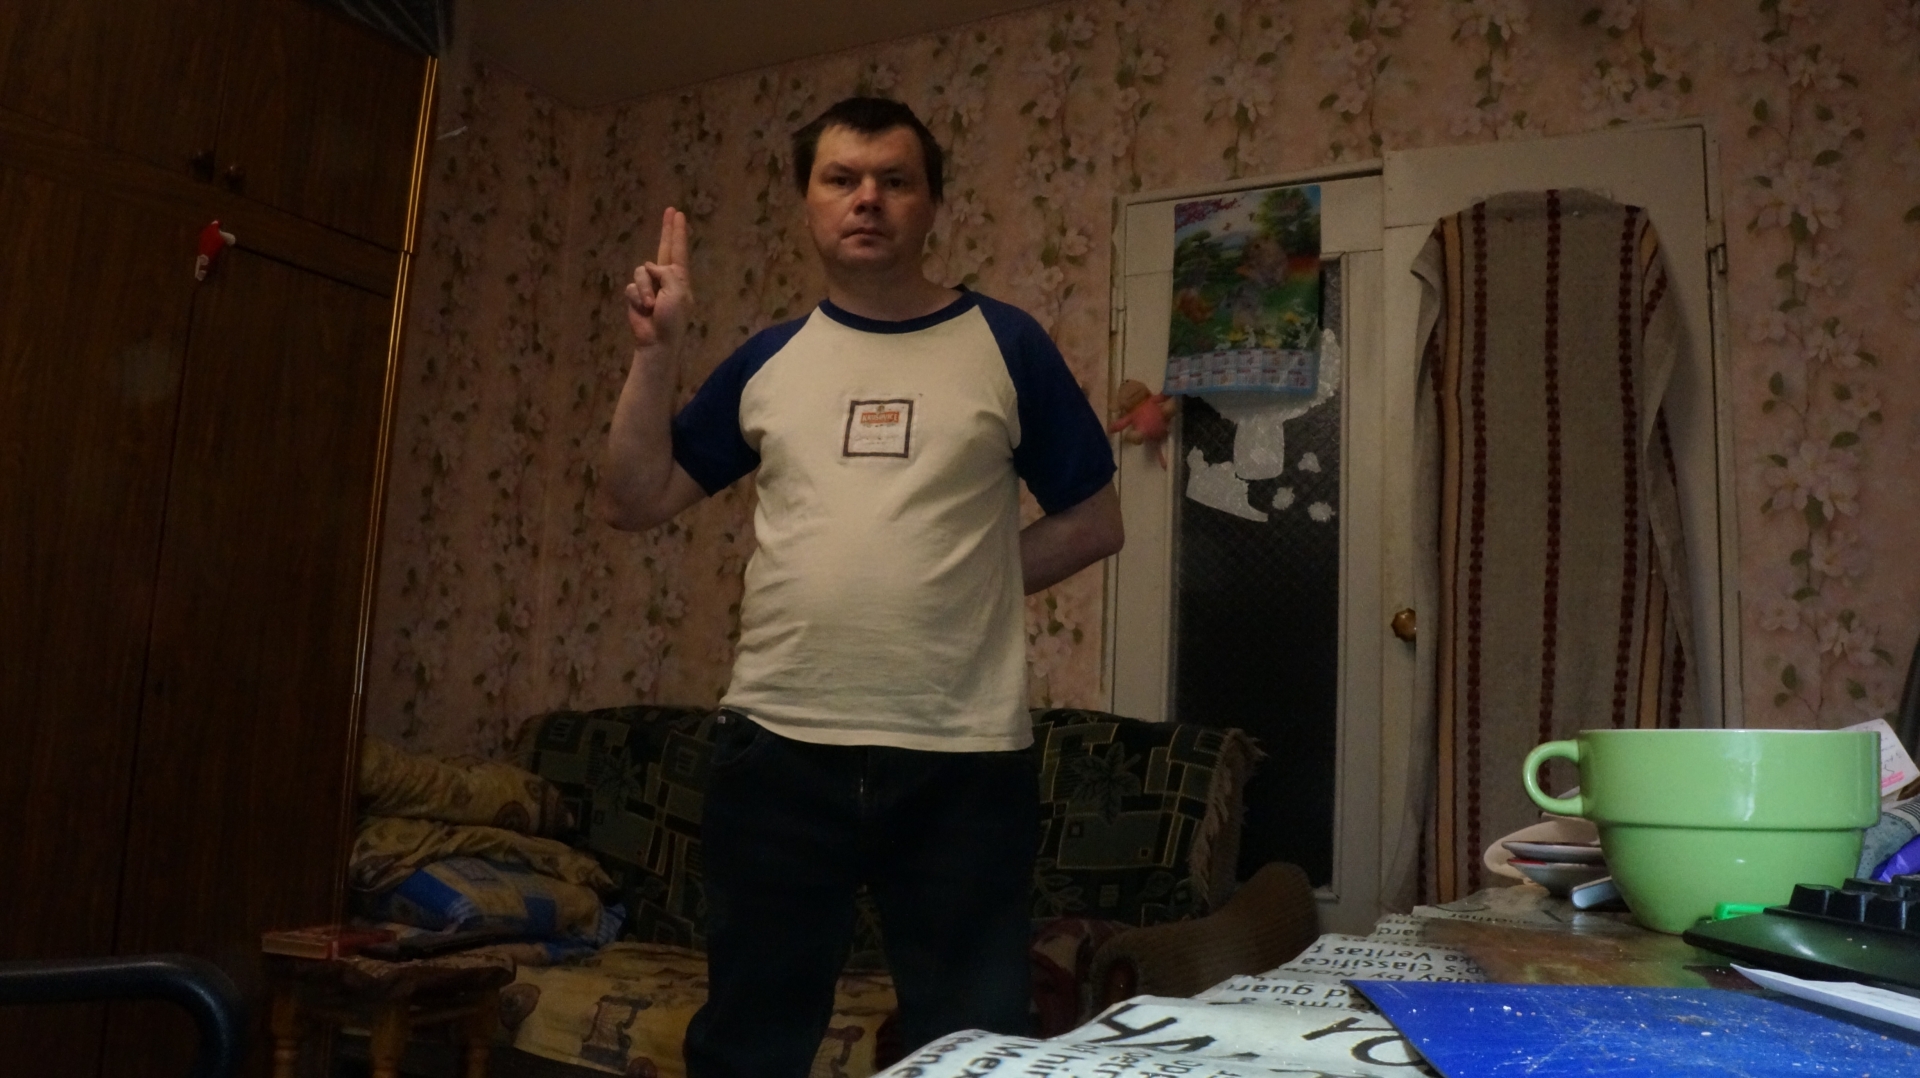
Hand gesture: two_up